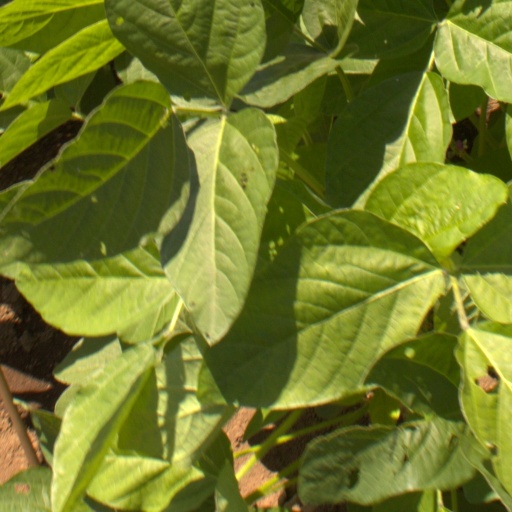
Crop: soybean